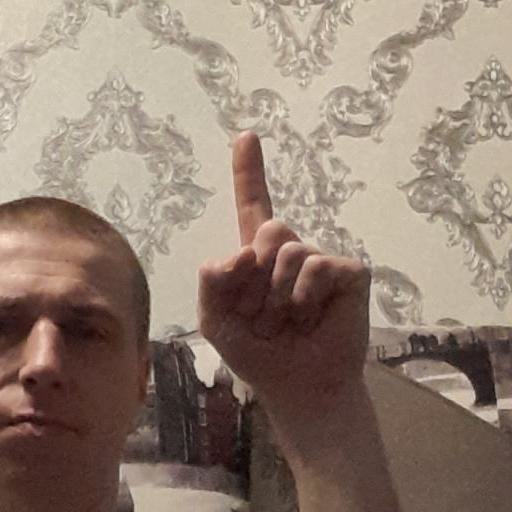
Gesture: one